Mark Roth

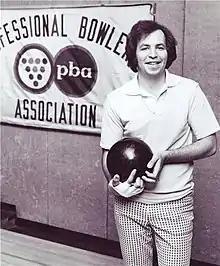

Roth made a splash on the PBA Tour with a cranking, hard-throwing style that spawned a generation of imitators for years to come. Often referred to as "The Original Cranker," he won 34 PBA titles, including two major championships which both came in 1984 (the U.S. Open and the Touring Players Championship). His first title came in 1975, winning the PBA King Louie Open in Overland Park, Kansas, with a final match 299 game against Steve Jones. He also holds, to this day, the PBA record for most single season victories, with eight titles in 1978. His seventh win of the 1978 season made Roth the youngest player (27 years, 126 days) to reach 15 PBA Tour titles, a distinction he still holds.